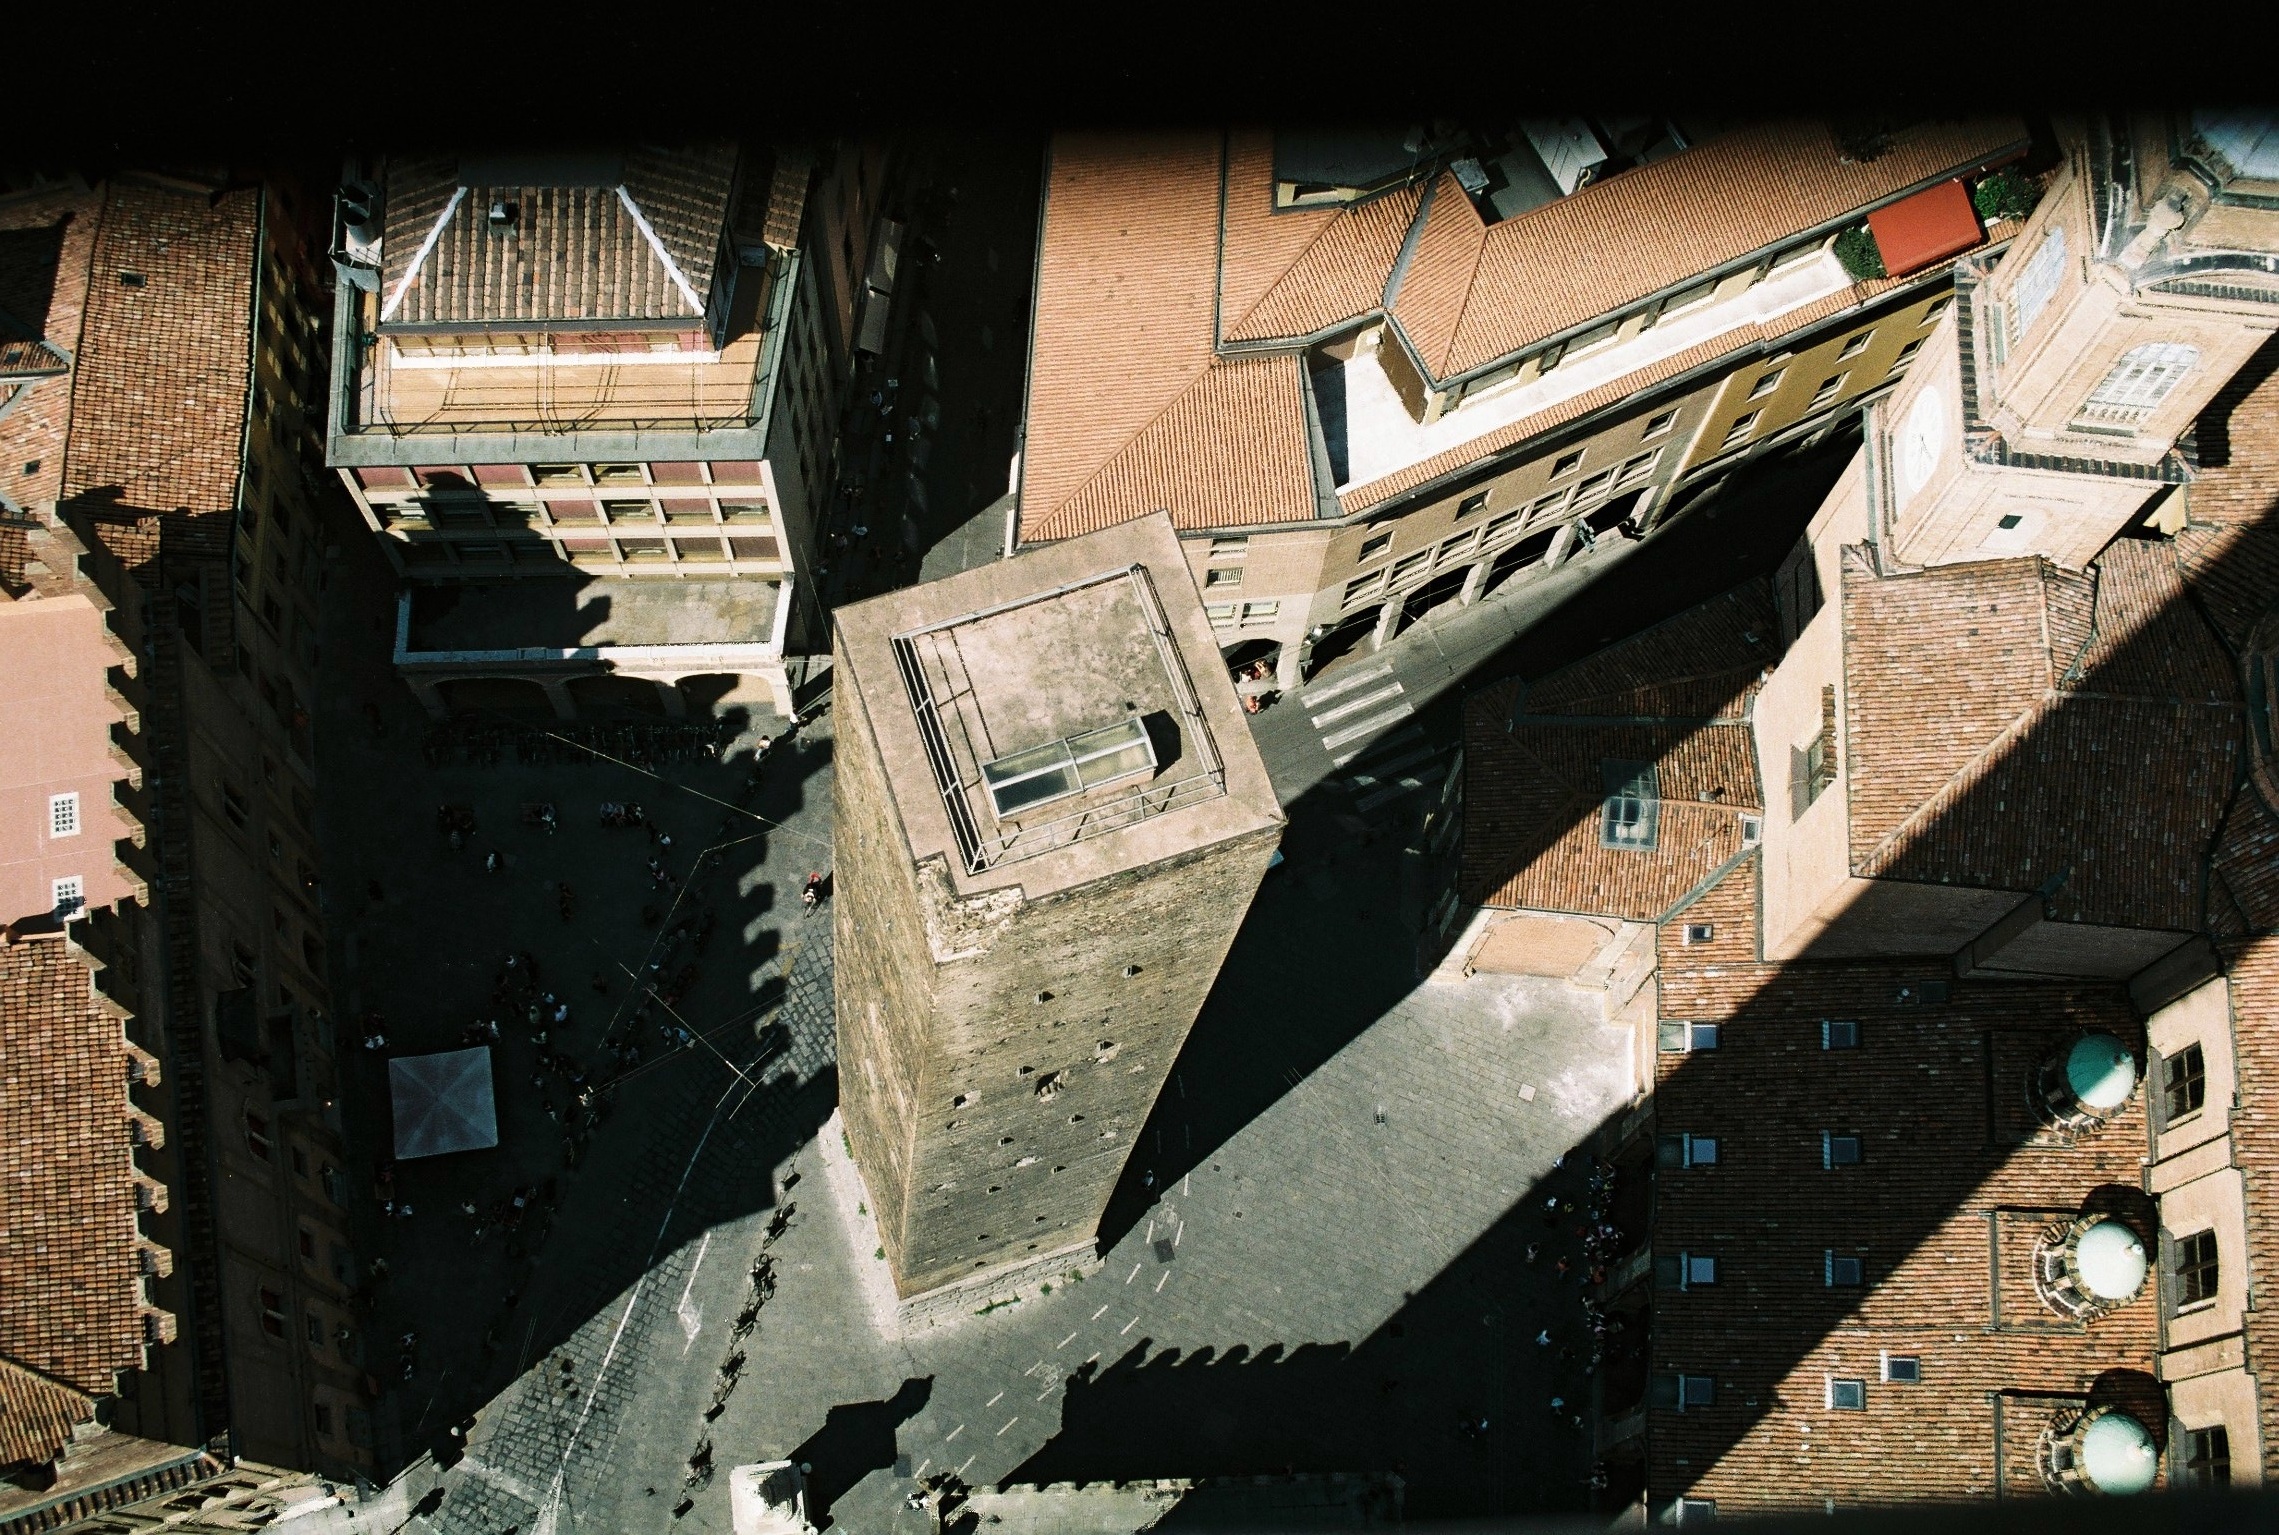
wood, floor, wall, vehicle, shadow, torre, piazza, screenshot, bologna, urban area, asinelli